Tsalenjikha Cathedral

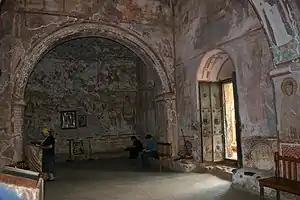

A bilingual Greco-Georgian inscription on the south-western pillar reveals that the interior of the church was frescoed by Cyrus Emanuel Eugenicus, a Byzantine artist from Constantinople, recruited by Vameq I Dadiani (1384–1396), a high-ranking official at the royal court of Georgia. A Georgian inscription on the north-western pillar mentions two other persons – Makharobeli Kvabalia and Andronike Gabisulava – sent by Vameq to bring the Greek master to Georgia. In the 17th century, old frescoes were repaired at the behest of Bishop Eudemon Jaiani, while Levan II Dadiani, Prince of Mingrelia (1611–1657), commissioned the adjoining chapel and had its interior covered with murals. Only fragments of these additions have survived, including Levan's family portrait on the southern wall of the chapel.